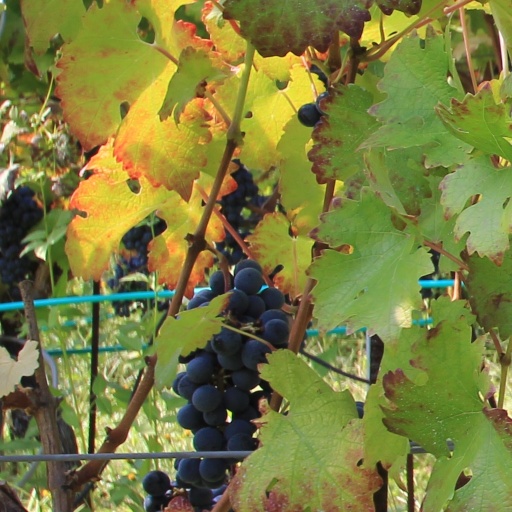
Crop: grape